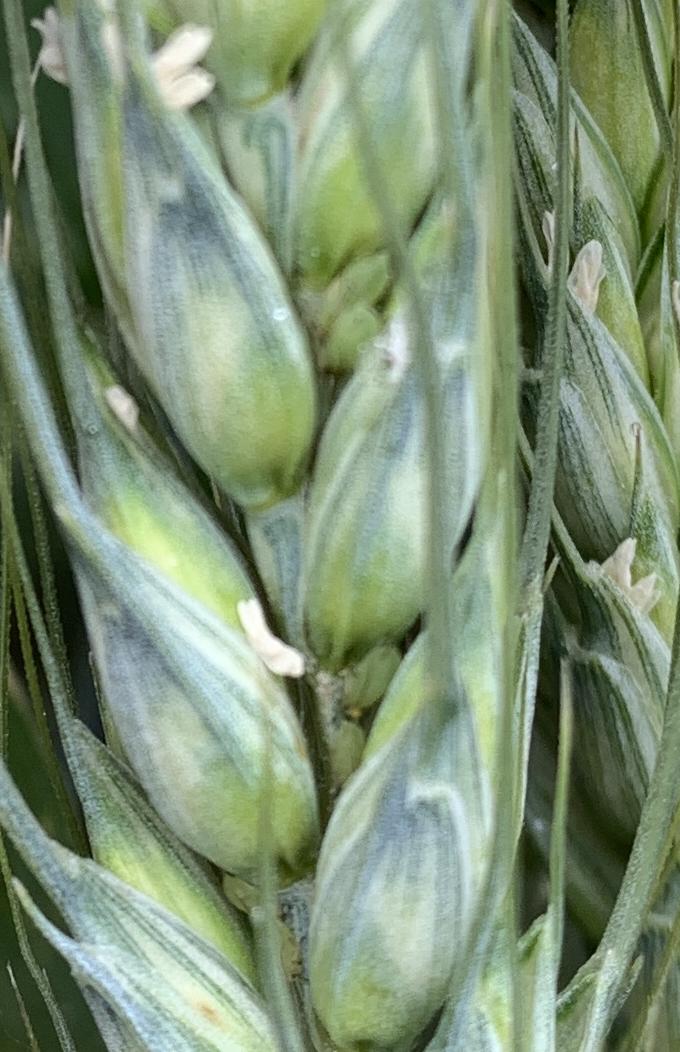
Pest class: english_grain_aphid